Gilbert Gerard (judge)

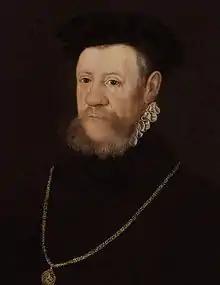
Henry FitzAlan, 19th Earl of Arundel, another of Gerard's political patrons.

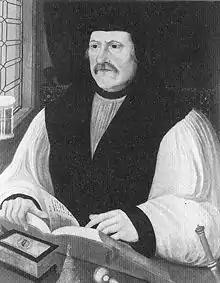
Matthew Parker, Archbishop of Canterbury 1559–75.

Gerard was first returned as MP in 1545 for Liverpool. The town belonged to the Duchy of Lancaster, and the most important local magnates were the Earls of Derby and the Molyneux family. 1545 may have been the first year Liverpool had returned members for about a century - certainly the first for which records survive.